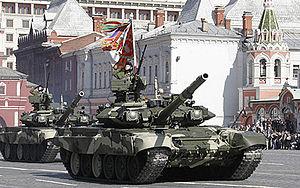
Le char de combat principal est une catégorie de chars de combat. On le qualifie également de char de bataille principal.